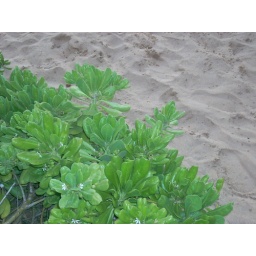
plants near the beach